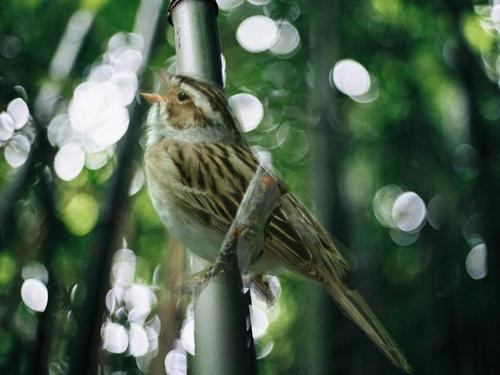
Bird species: Clay_colored_Sparrow
Bird type: landbird
Background: land